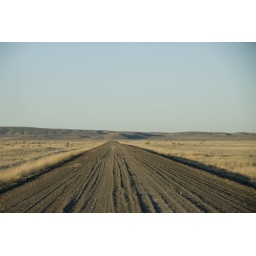
Returning from 0-0 Ranch duck ponds. The road was surprisingly good, despite the gravel. We kept it under 80.